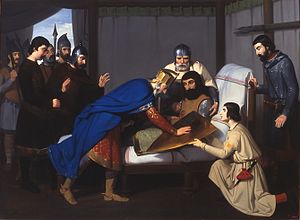
Cataloniens historie / Middelalderen / Grevskabet Barcelona/Catalonien (800- til 1100-tallet)
Oprindelser af Blason af Grevskabet Barcelona, Claudi Lorenzale
Cataloniens historie strækker sig fra den tid, hvor det landområde, der nu udgør Catalonien, først blev beboet og til nutiden. Området har siden middelalderen været befolket af mennesker, som overvejende har talt et latin, som frem til 800-tallet udviklede sig til det catalanske sprog. Området har tillige gennem tiderne spillet en stor rolle for samfærdsel mellem det vestlige og det sydvestlige Europa samt et opmarchområde for erobring af den iberiske halvø.